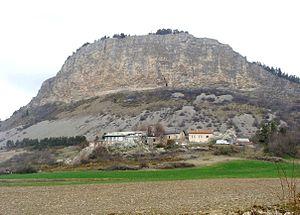
La Rochette (Hautes-Alpes): le hameau de l'Eglise, dominé par le ""chapeau de Napoléon""."
La Rochette est une commune française située dans le département des Hautes-Alpes, en région Provence-Alpes-Côte d'Azur.